Notre Dame Fighting Irish football

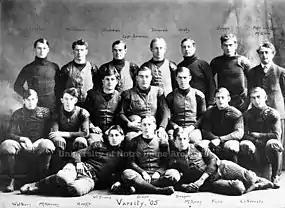
Notre Dame team of 1905

In 1908, the win over Franklin saw end Fay Wood catch the first touchdown pass in Notre Dame history. Notre Dame continued its success near the turn of the century and achieved their first victory over Michigan in 1909 by the score of 11–3, after which Michigan refused to play Notre Dame again for 33 years. By the end of the 1912 season they had amassed a record of 108 wins, 31 losses, and 13 ties. Jesse Harper became head coach in 1913, coaching for five years until retiring in 1917. During his tenure, the Irish began playing only intercollegiate games and posted a record of 34 wins, five losses, and one tie. This period would also mark the beginning of the rivalry with Army and the continuation of rivalry with Michigan State. In an effort to gain respect for a regionally successful but small-time Midwestern football program, Harper scheduled games in his first season with national powerhouses Texas, Penn State, and Army. That year, Notre Dame burst into the national consciousness and helped to transform the collegiate game in a single contest.